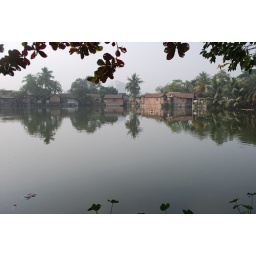
A bird touches down in the pond behind the fish market in Salt Lake city, Kolkata, India